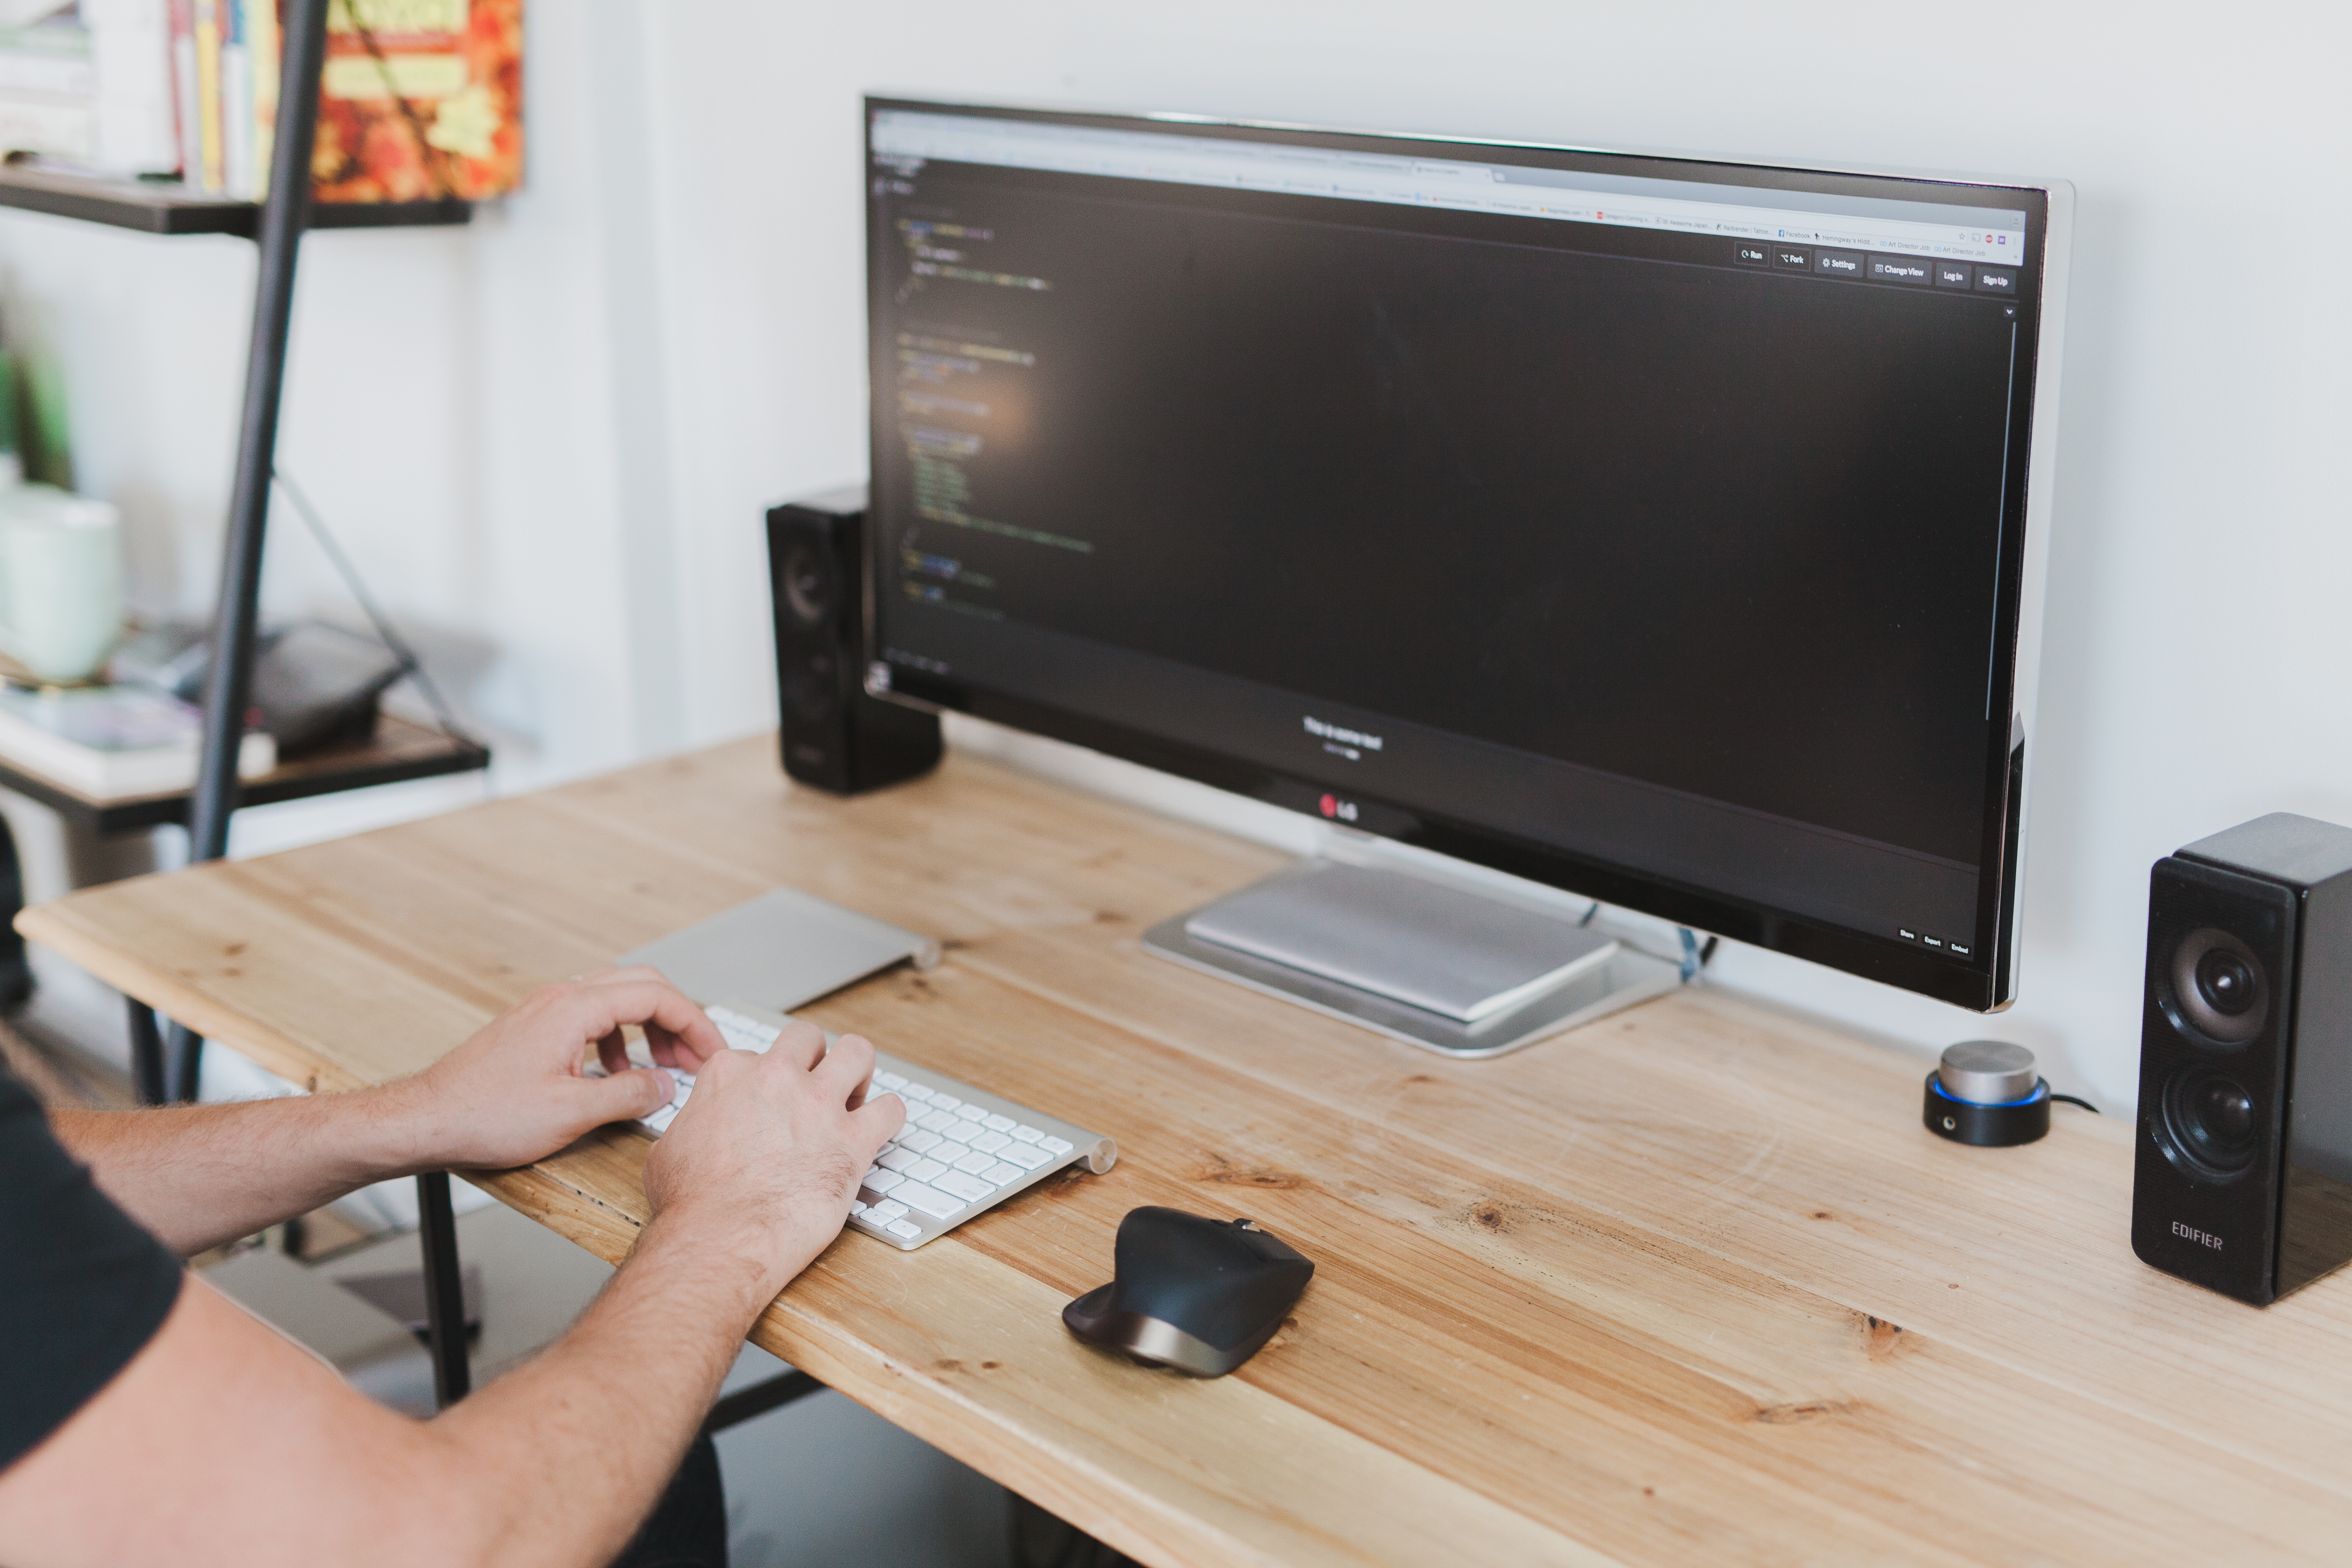
screen, personal computer, computer desk, desk, computer monitor, desktop computer, electronic device, technology, display device, furniture, Computer monitor accessory, room, computer, output device, flat panel display, personal computer hardware, leg, electronics, lcd tv, audio equipment, computer hardware, computer keyboard, gadget, input device, table, media, multimedia, mouse, television